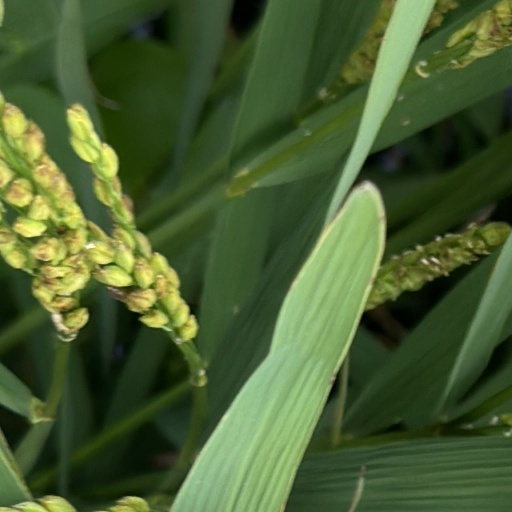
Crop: rice